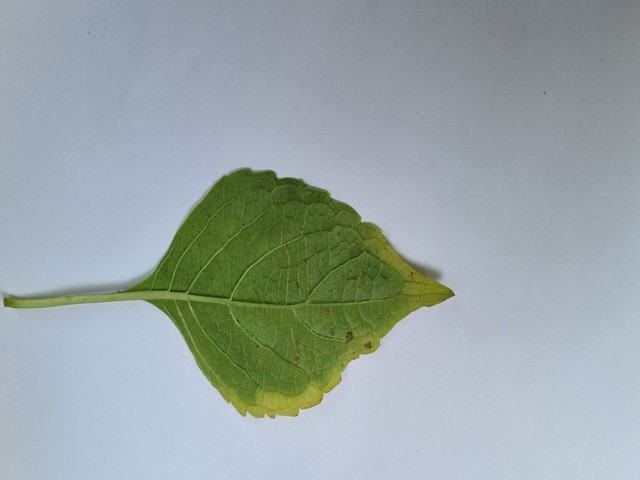
Plant: ramtulsi